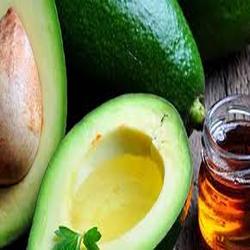
Label: Avocado